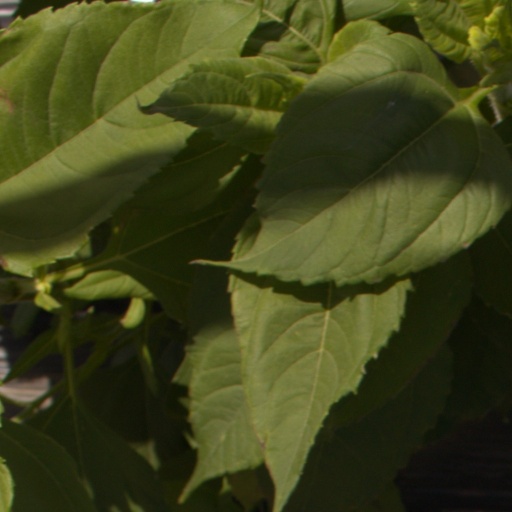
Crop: Jerusalem artichoke